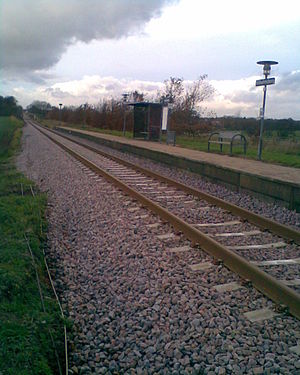
Vilhelmsborg Station
Vilhelmsborg Station
Vilhelmsborg Station
Vilhelmsborg Station er en letbanestation på Odderbanen ved herregården og hestesportscenteret Vilhelmsborg sydøst for Mårslet i Danmark. Den blev oprindeligt etableret som jernbanestation.